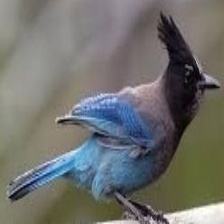
Species: AZURE JAY
Scientific name: CYANOCORAX CAERULEUS
ImageNet parent category: jay